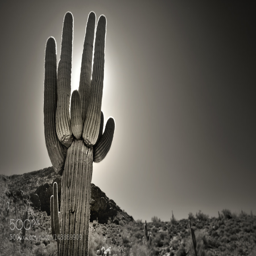
old saguaro cactus blocks the mid day sun .